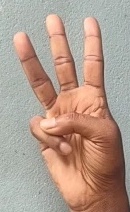
ASL sign: W